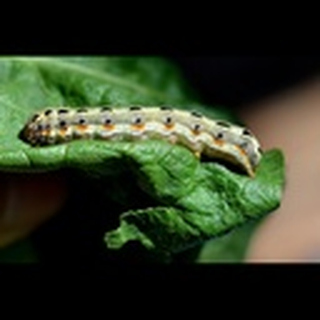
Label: cotton_army_worm